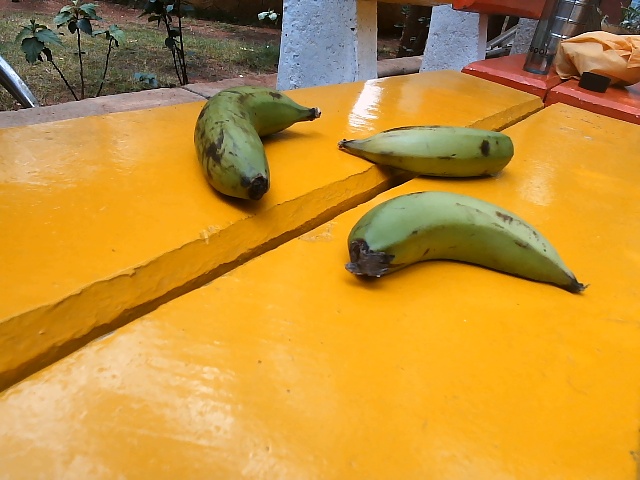
Label: Raw_Banana